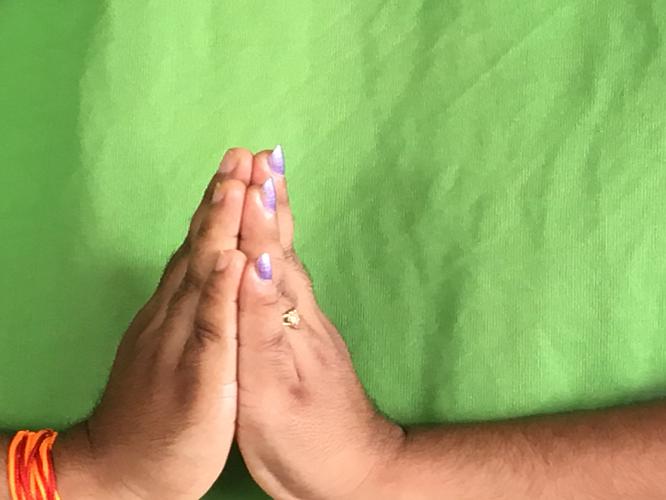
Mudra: Anjali
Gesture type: double_hand